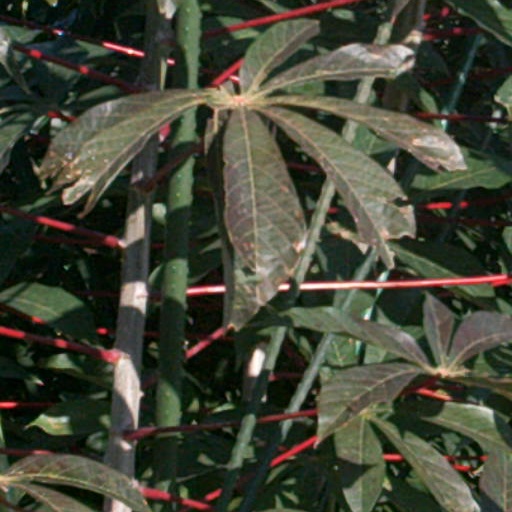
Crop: cassava